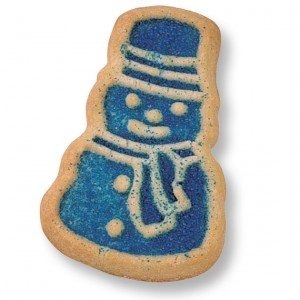
Item Name: Snowman Sugar Cookie - by Best Cookies (5 lb)
Bullet Point 1: DELICIOUS SNOWMAN SUGAR COOKIES: These Snowman shaped sugar cookies sprinkled with blue sugar are a delicious way to celebrate the holidays!
Bullet Point 2: OUR COOKIES ARE SO FRESH AND DELICIOUS WE GUARANTEE YOUR FAMILY AND FRIENDS WILL LOVE THEM
Bullet Point 3: GREAT FOR HOLIDAY OCCASIONS AND CHRISTMAS CELEBRATIONS
Bullet Point 4: SHIPPED WITH CARE TO PRESERVE FRESHNESS AND ENSURE SAFE ARRIVAL
Bullet Point 5: APPROXIMATELY 30 COOKIES PER LB., KOSHER/DAIRY
Product Description: Delicious Snowman Sugar Cookies: These Snowman shaped sugar cookies sprinkled with blue sugar are a delicious way to celebrate the holidays. Our cookies are so fresh and delicious we guarantee your family and friends will love them. Great for holiday occasions and Christmas celebrations. Shipped with care to preserve freshness and ensure safe arrival. Approximately 30 cookies per lb., Kosher/Dairy.
Value: 1.0
Unit: Count

Price: 60.89